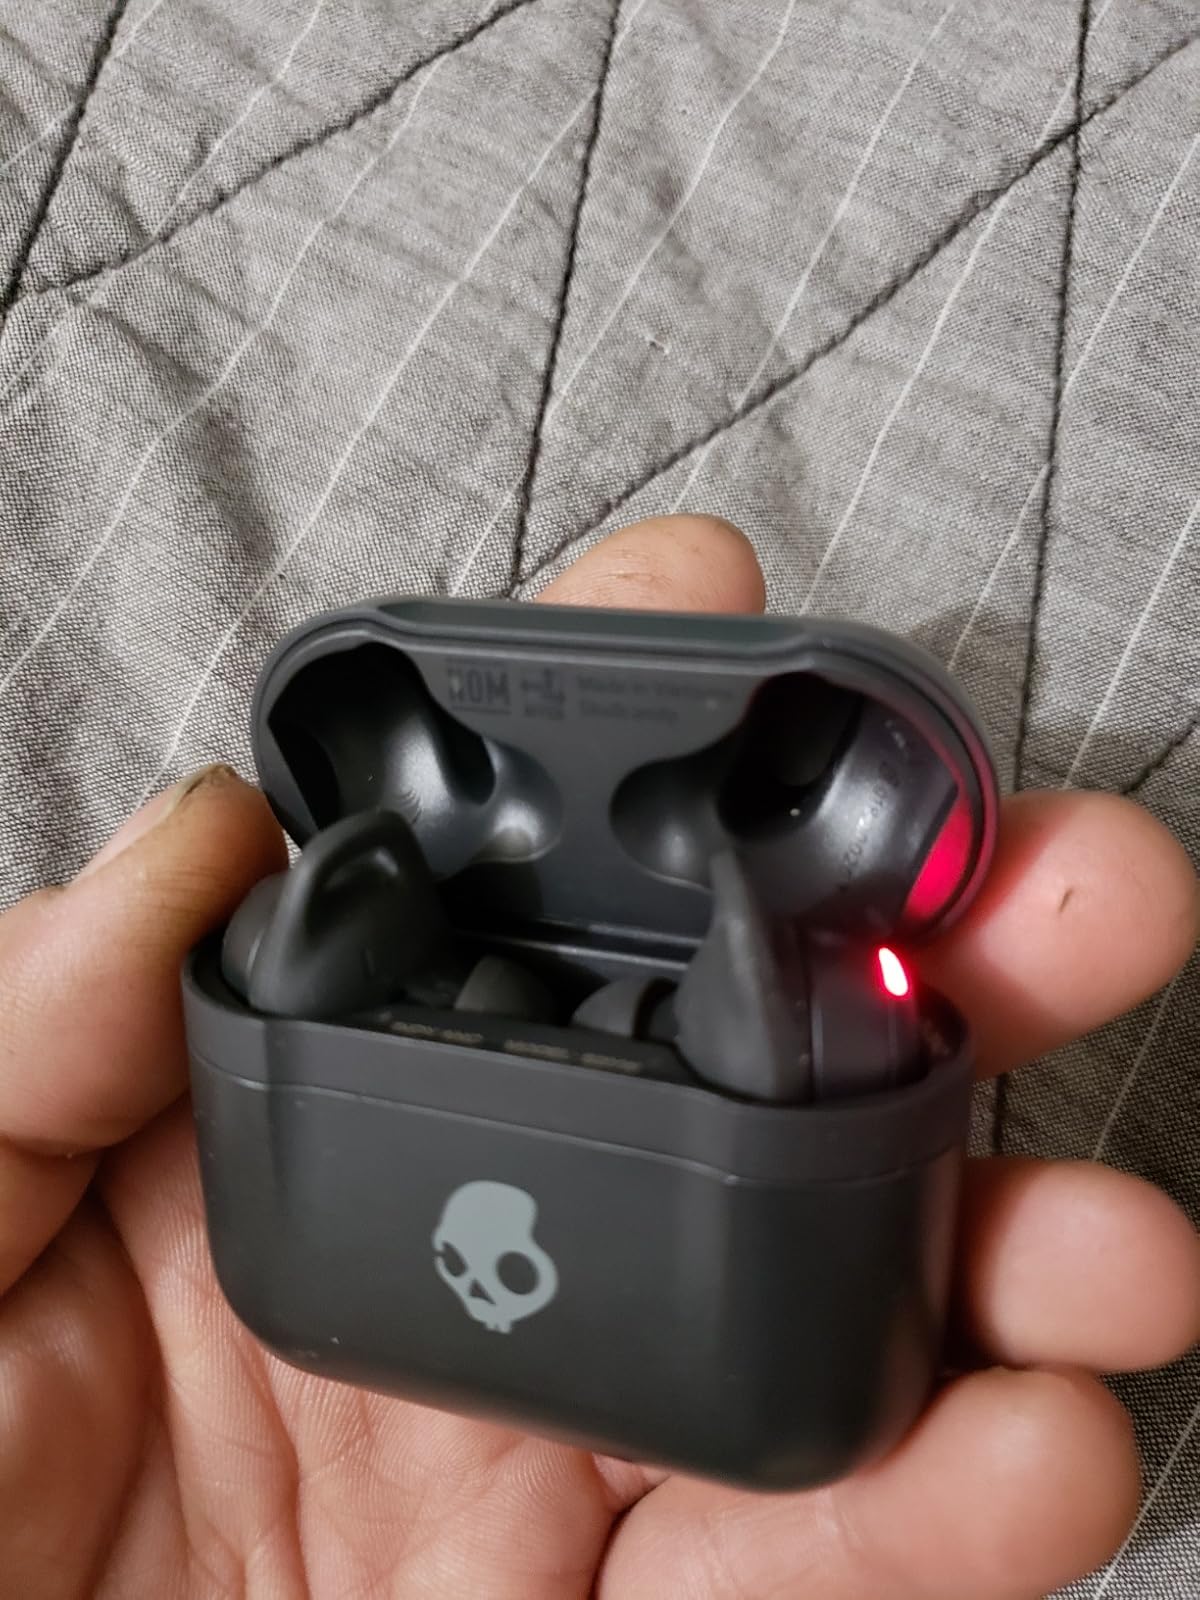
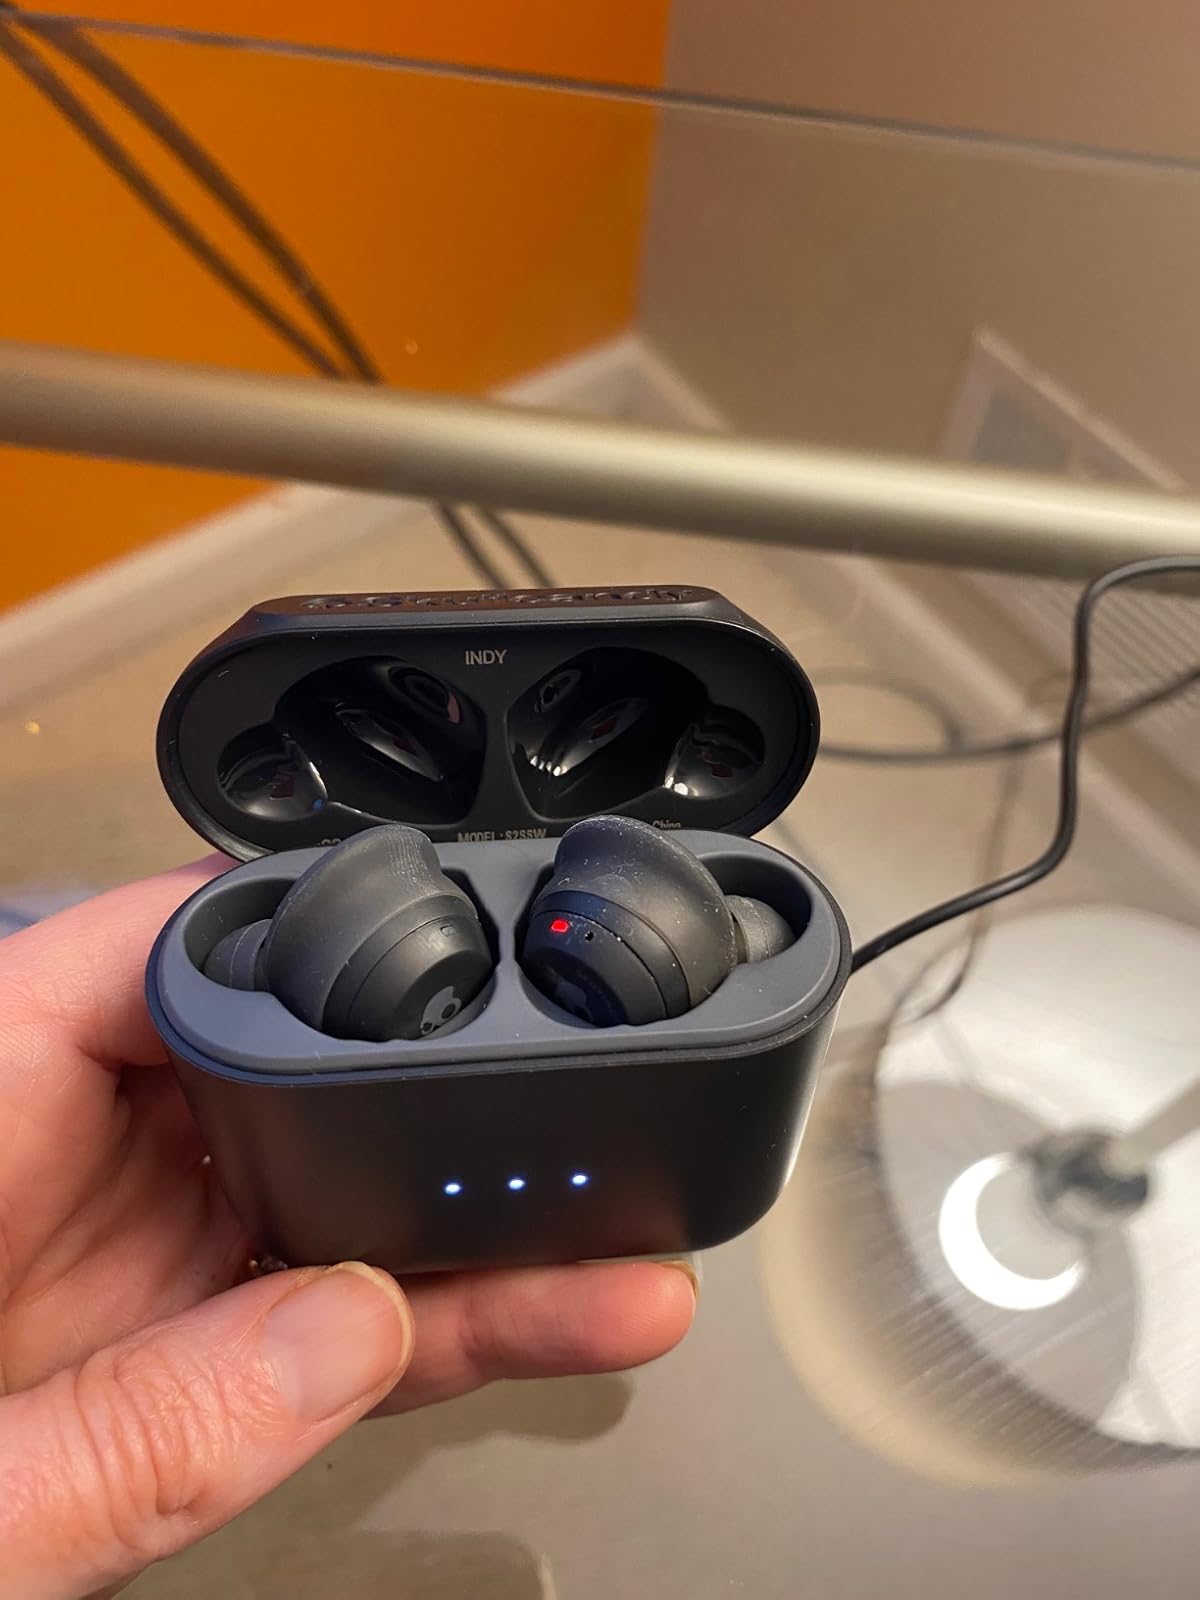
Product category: earbuds
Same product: no